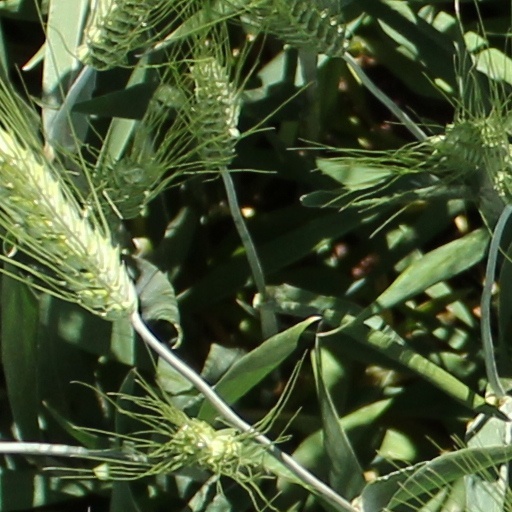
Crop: wheat